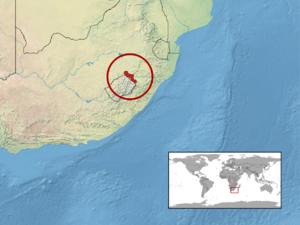
Bradypodion dracomontanum est une espèce de sauriens de la famille des Chamaeleonidae. Cette espèce effectue une reproduction vivipare, donc met au monde des petits en vie.